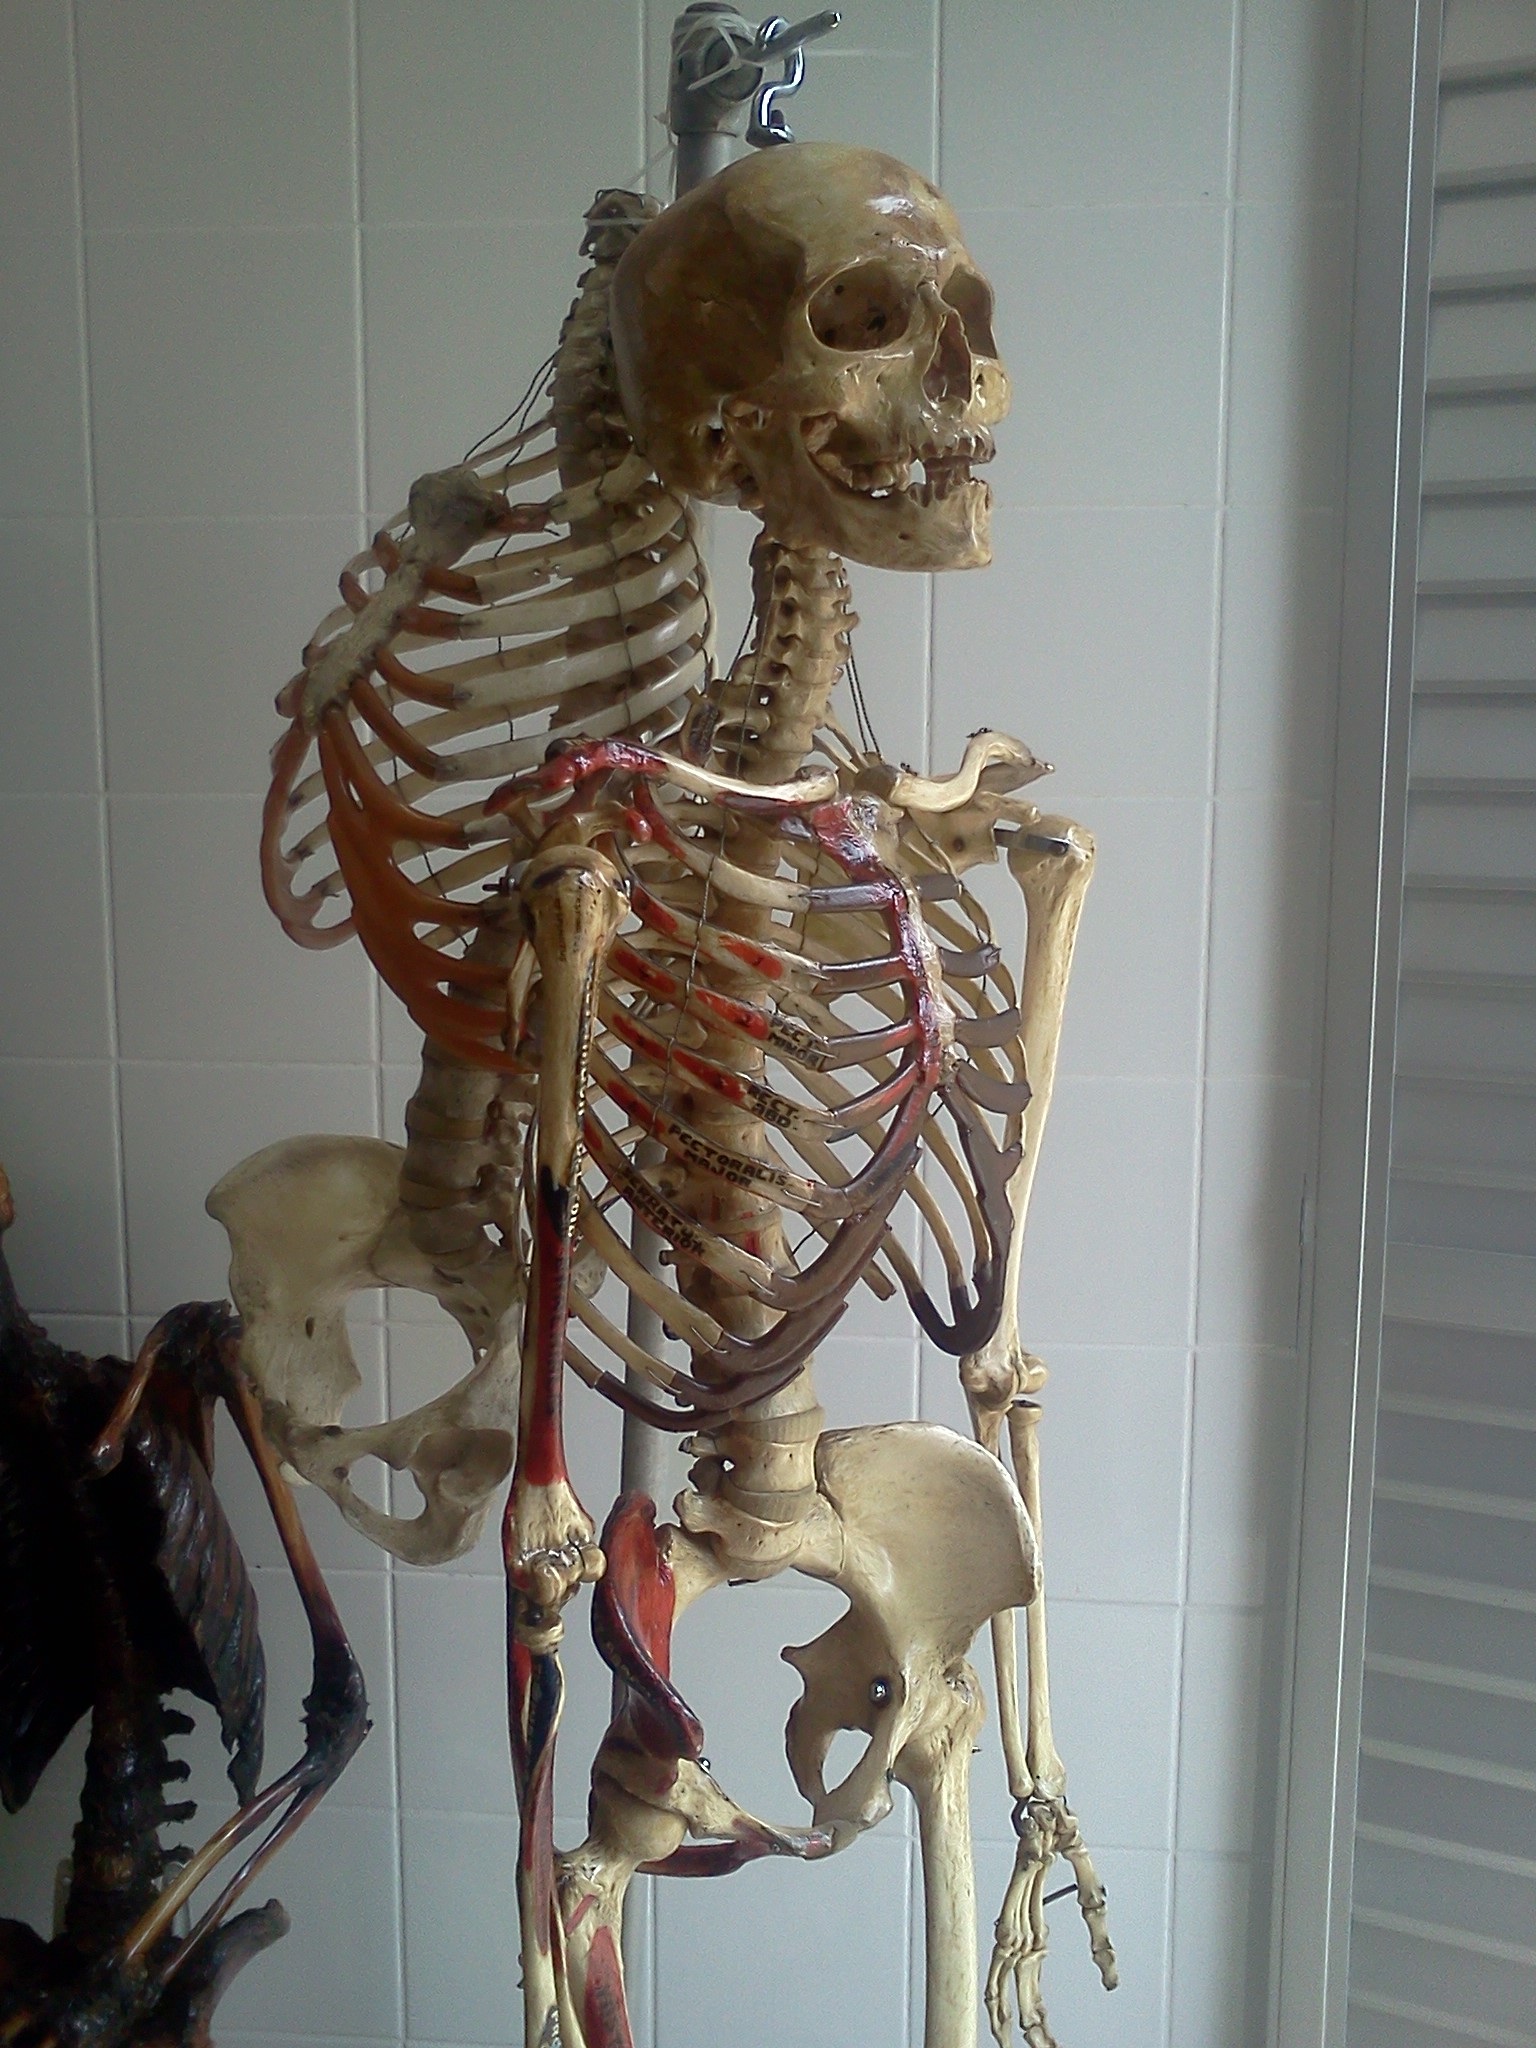
statue, muscle, human body, sculpture, art, head, skeleton, anatomy, bones, organ, lab